Drainus

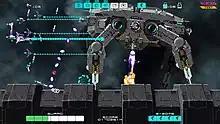
Gameplay screenshot (PC version).

"Drainus" is a scrolling shooter game. The plot revolves around Irina, daughter of an ill slave from planet Halpax, whose inhabitants are under rule of the Kharlal empire led by general Izumo. A humanoid soldier named Ghenie appears before Irina to warn about a galactic war thirty years in the future, where thousands of planets will be destroyed by the empire, and requests her help. Under desperation to save her father from his illness, Irina joins Ghenie and steals the titular starfighter to overthrow the empire. The player takes control of the Drainus space fighter craft over a constantly scrolling background, populated with an assortment of enemy forces and obstacles, and the scenery never stops moving until a boss is reached, which must be fought in order to progress further. The game primarily scrolls horizontally, but there are also sections where the scrolling is vertical.